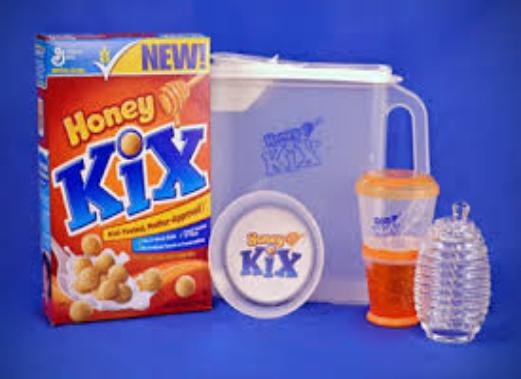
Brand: Honey Kix
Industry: Food